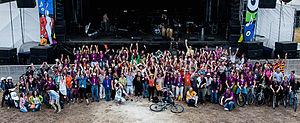
1630 Bénévoles
Le Festival du bout du monde est un festival de musiques métissées / musiques du monde se déroulant le premier week-end d'août en presqu'île de Crozon dans le Finistère en Bretagne.